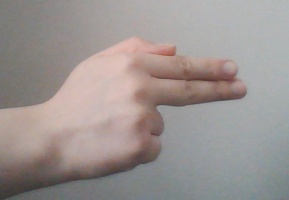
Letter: ghain